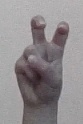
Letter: toot